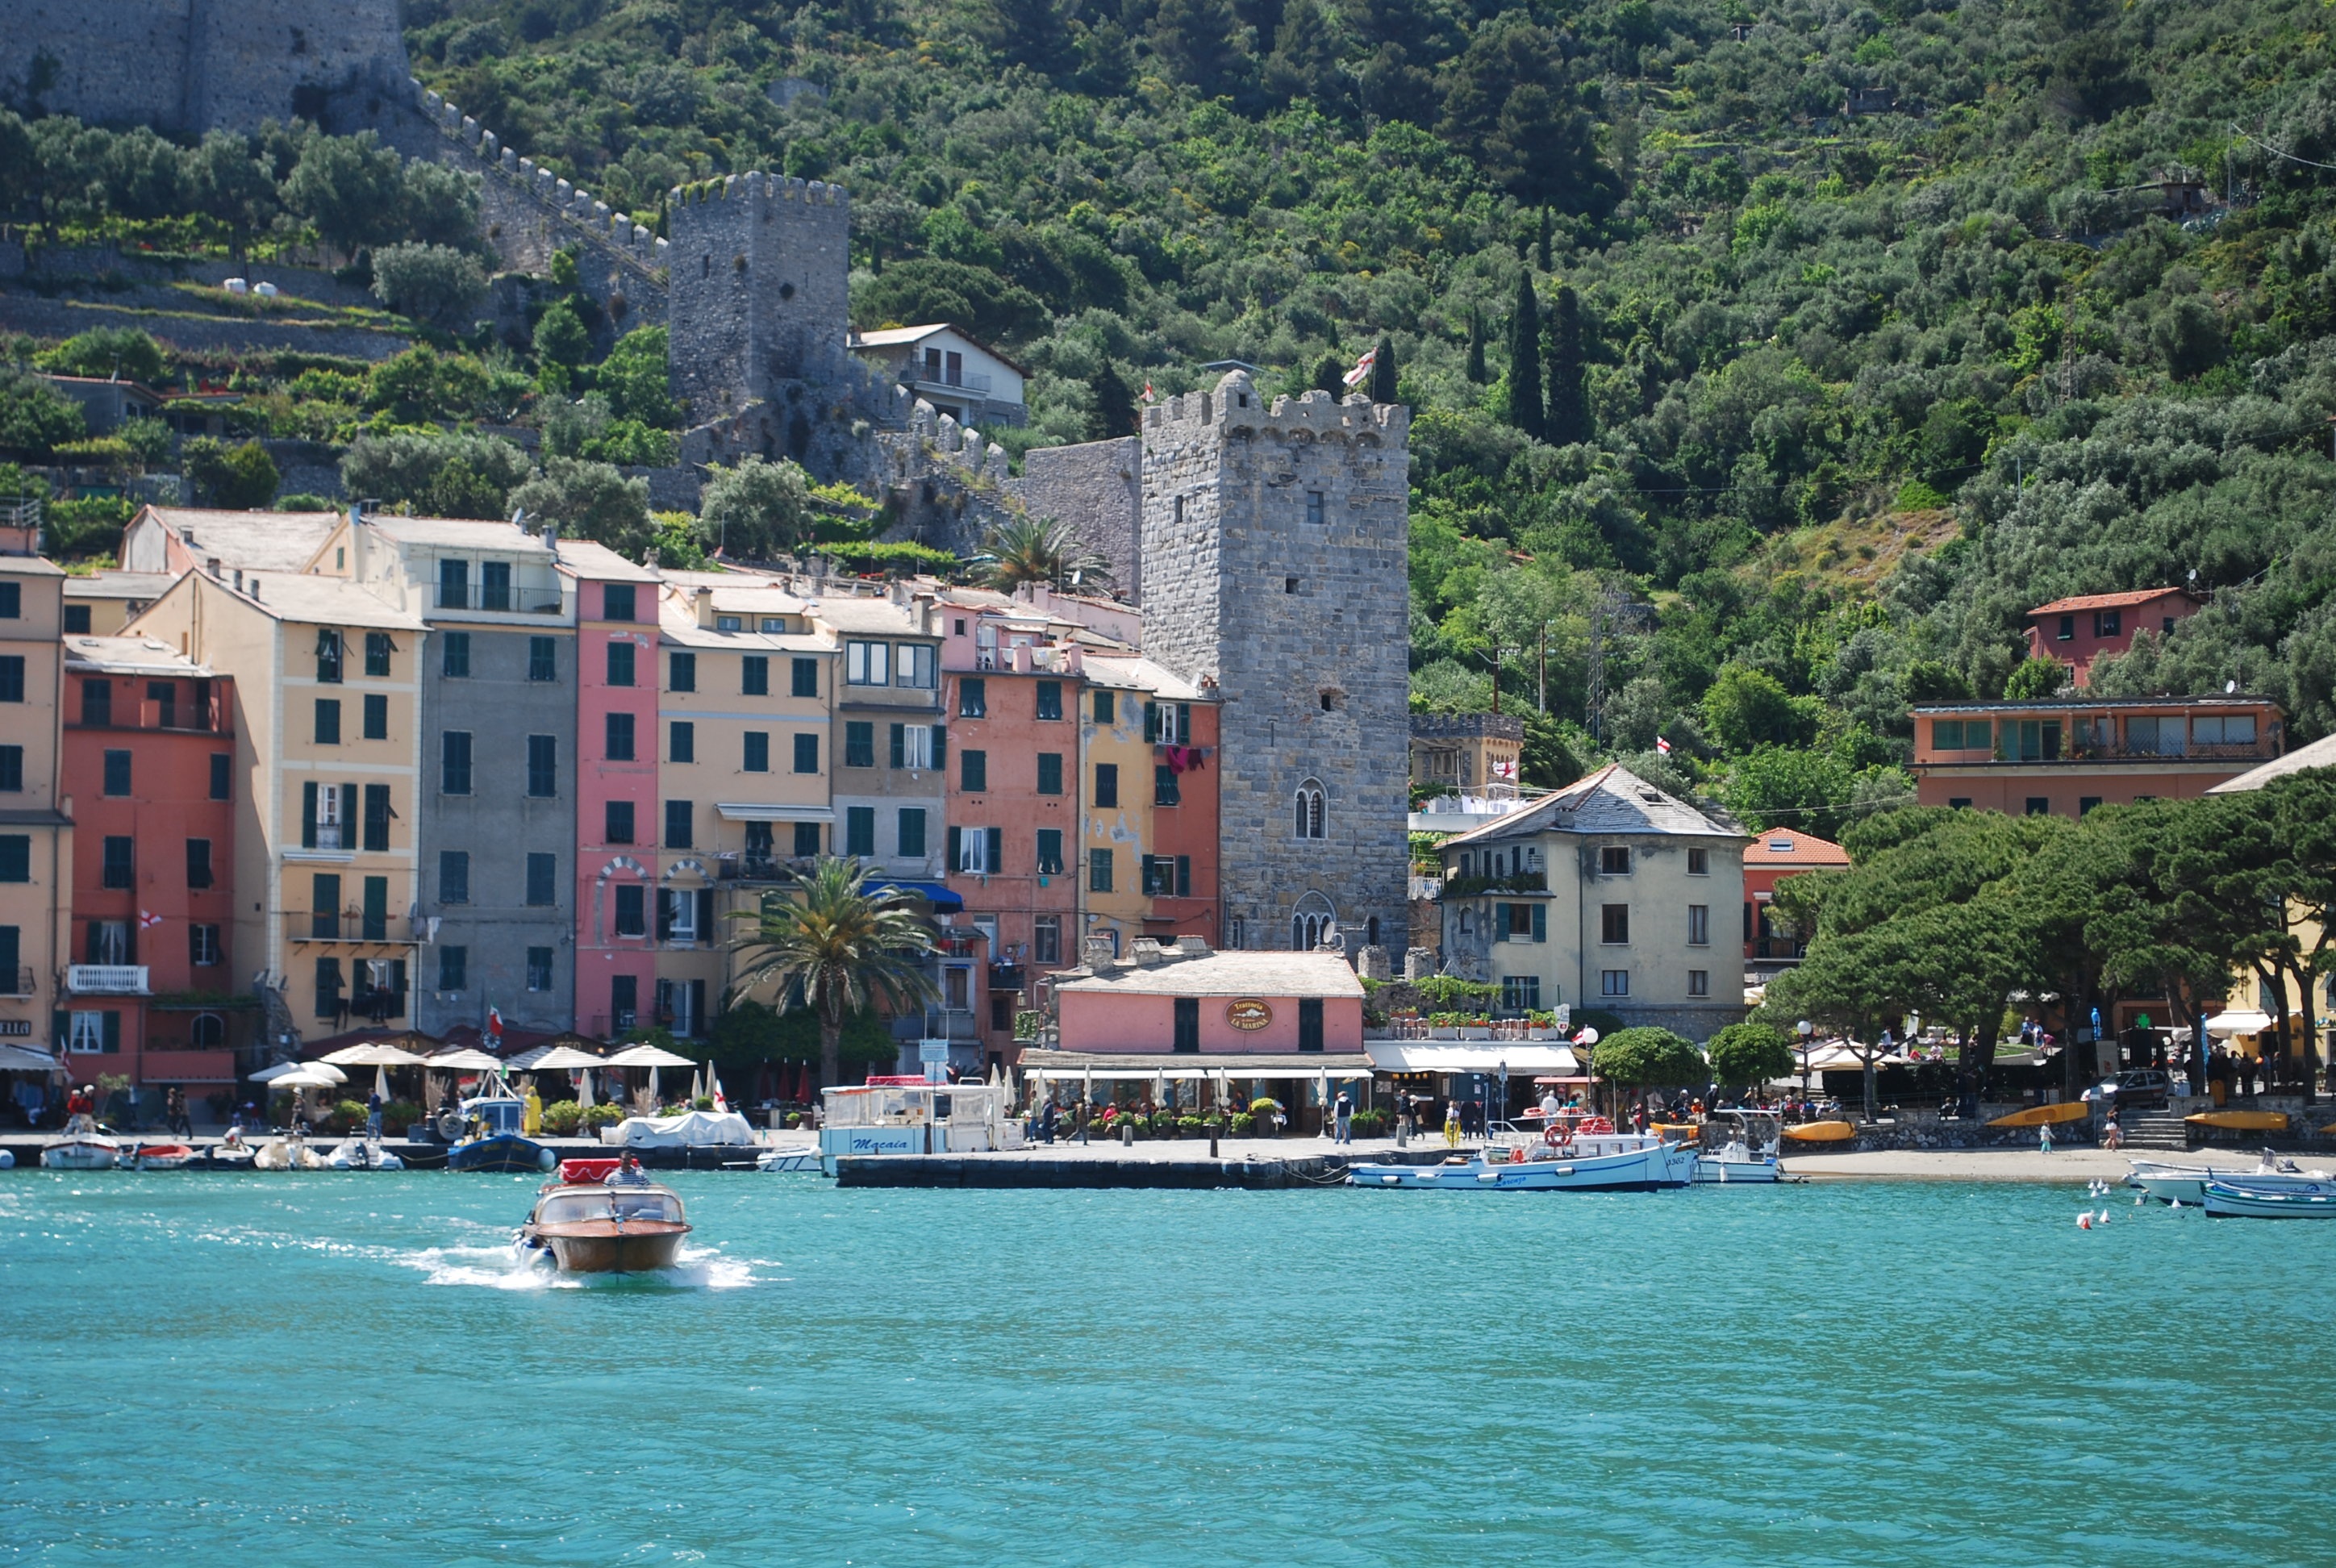
sea, coast, water, architecture, town, summer, vacation, travel, coastline, village, europe, mediterranean, vehicle, bay, italy, tourism, italian, geographical feature